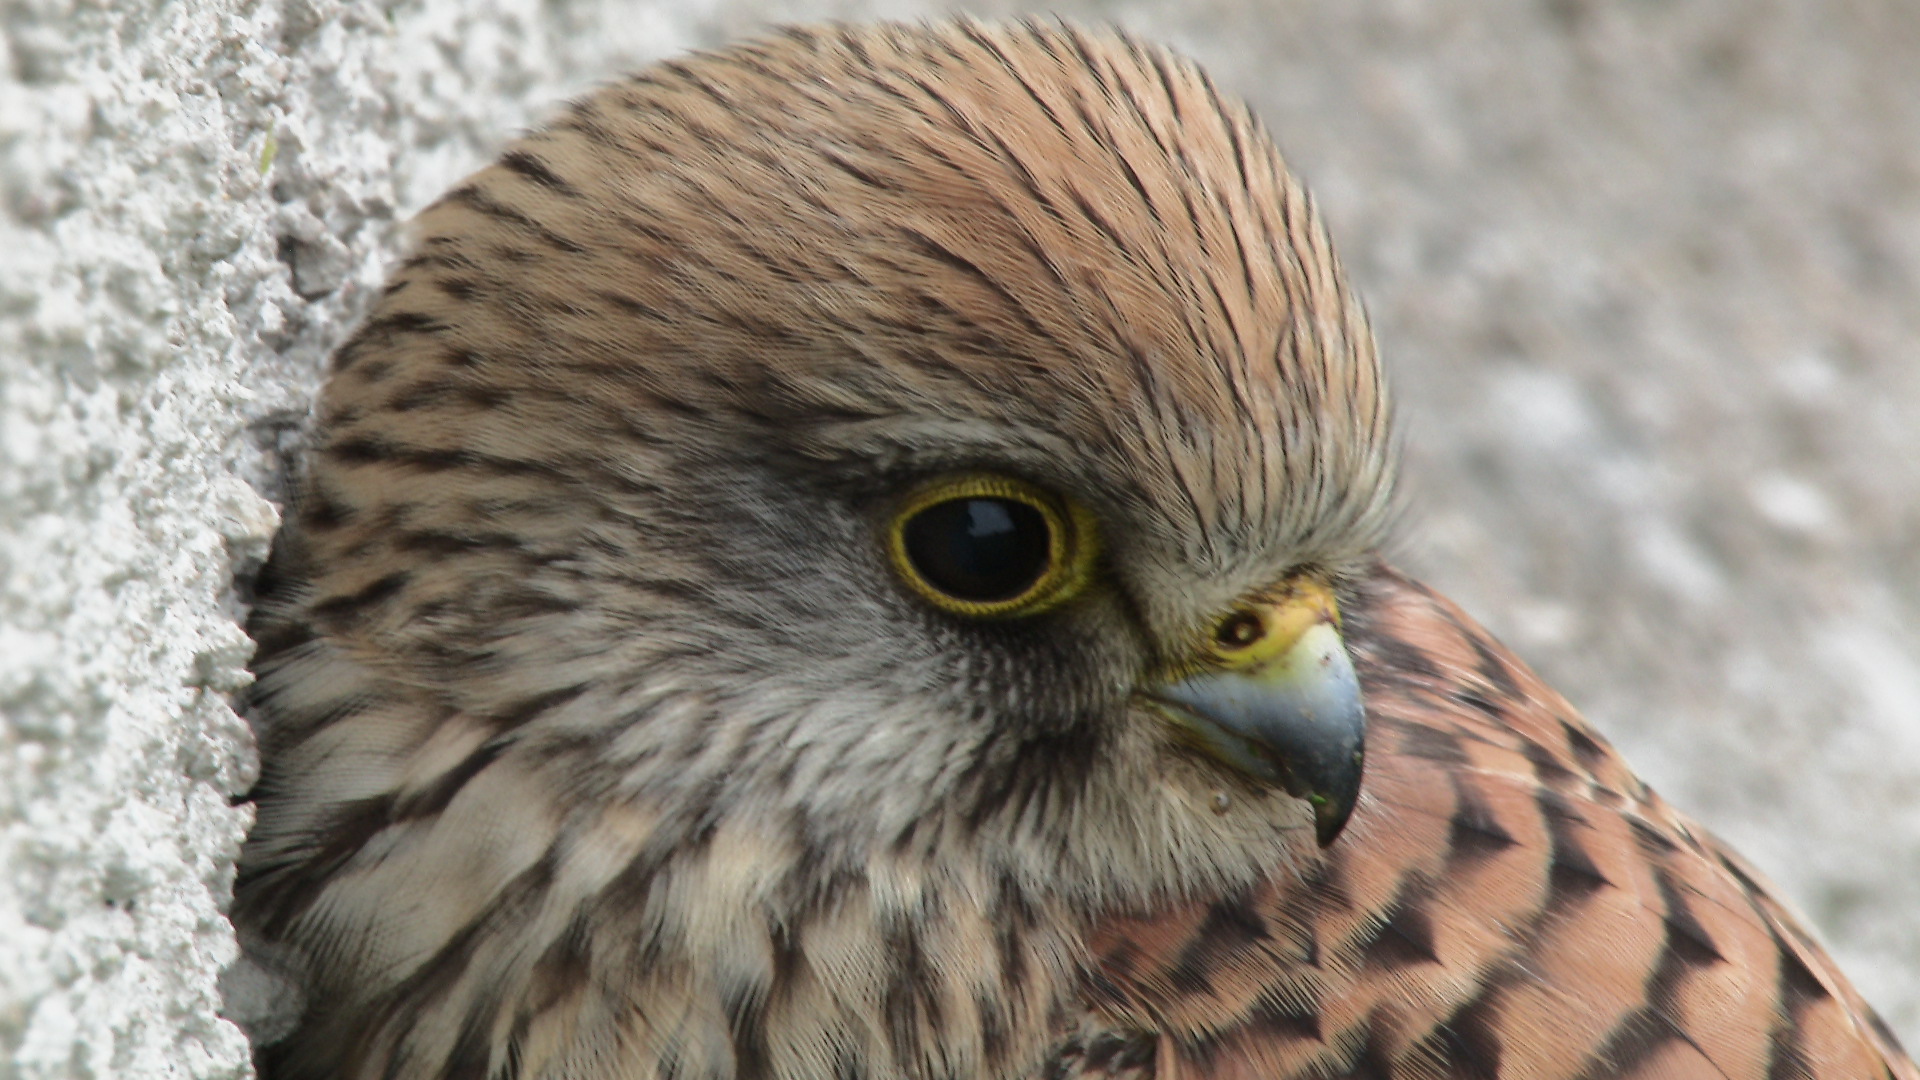
animals, owl, beak, bird, falcon, bird of prey, fauna, hawk, eye, feather, close up, wildlife, great grey owl